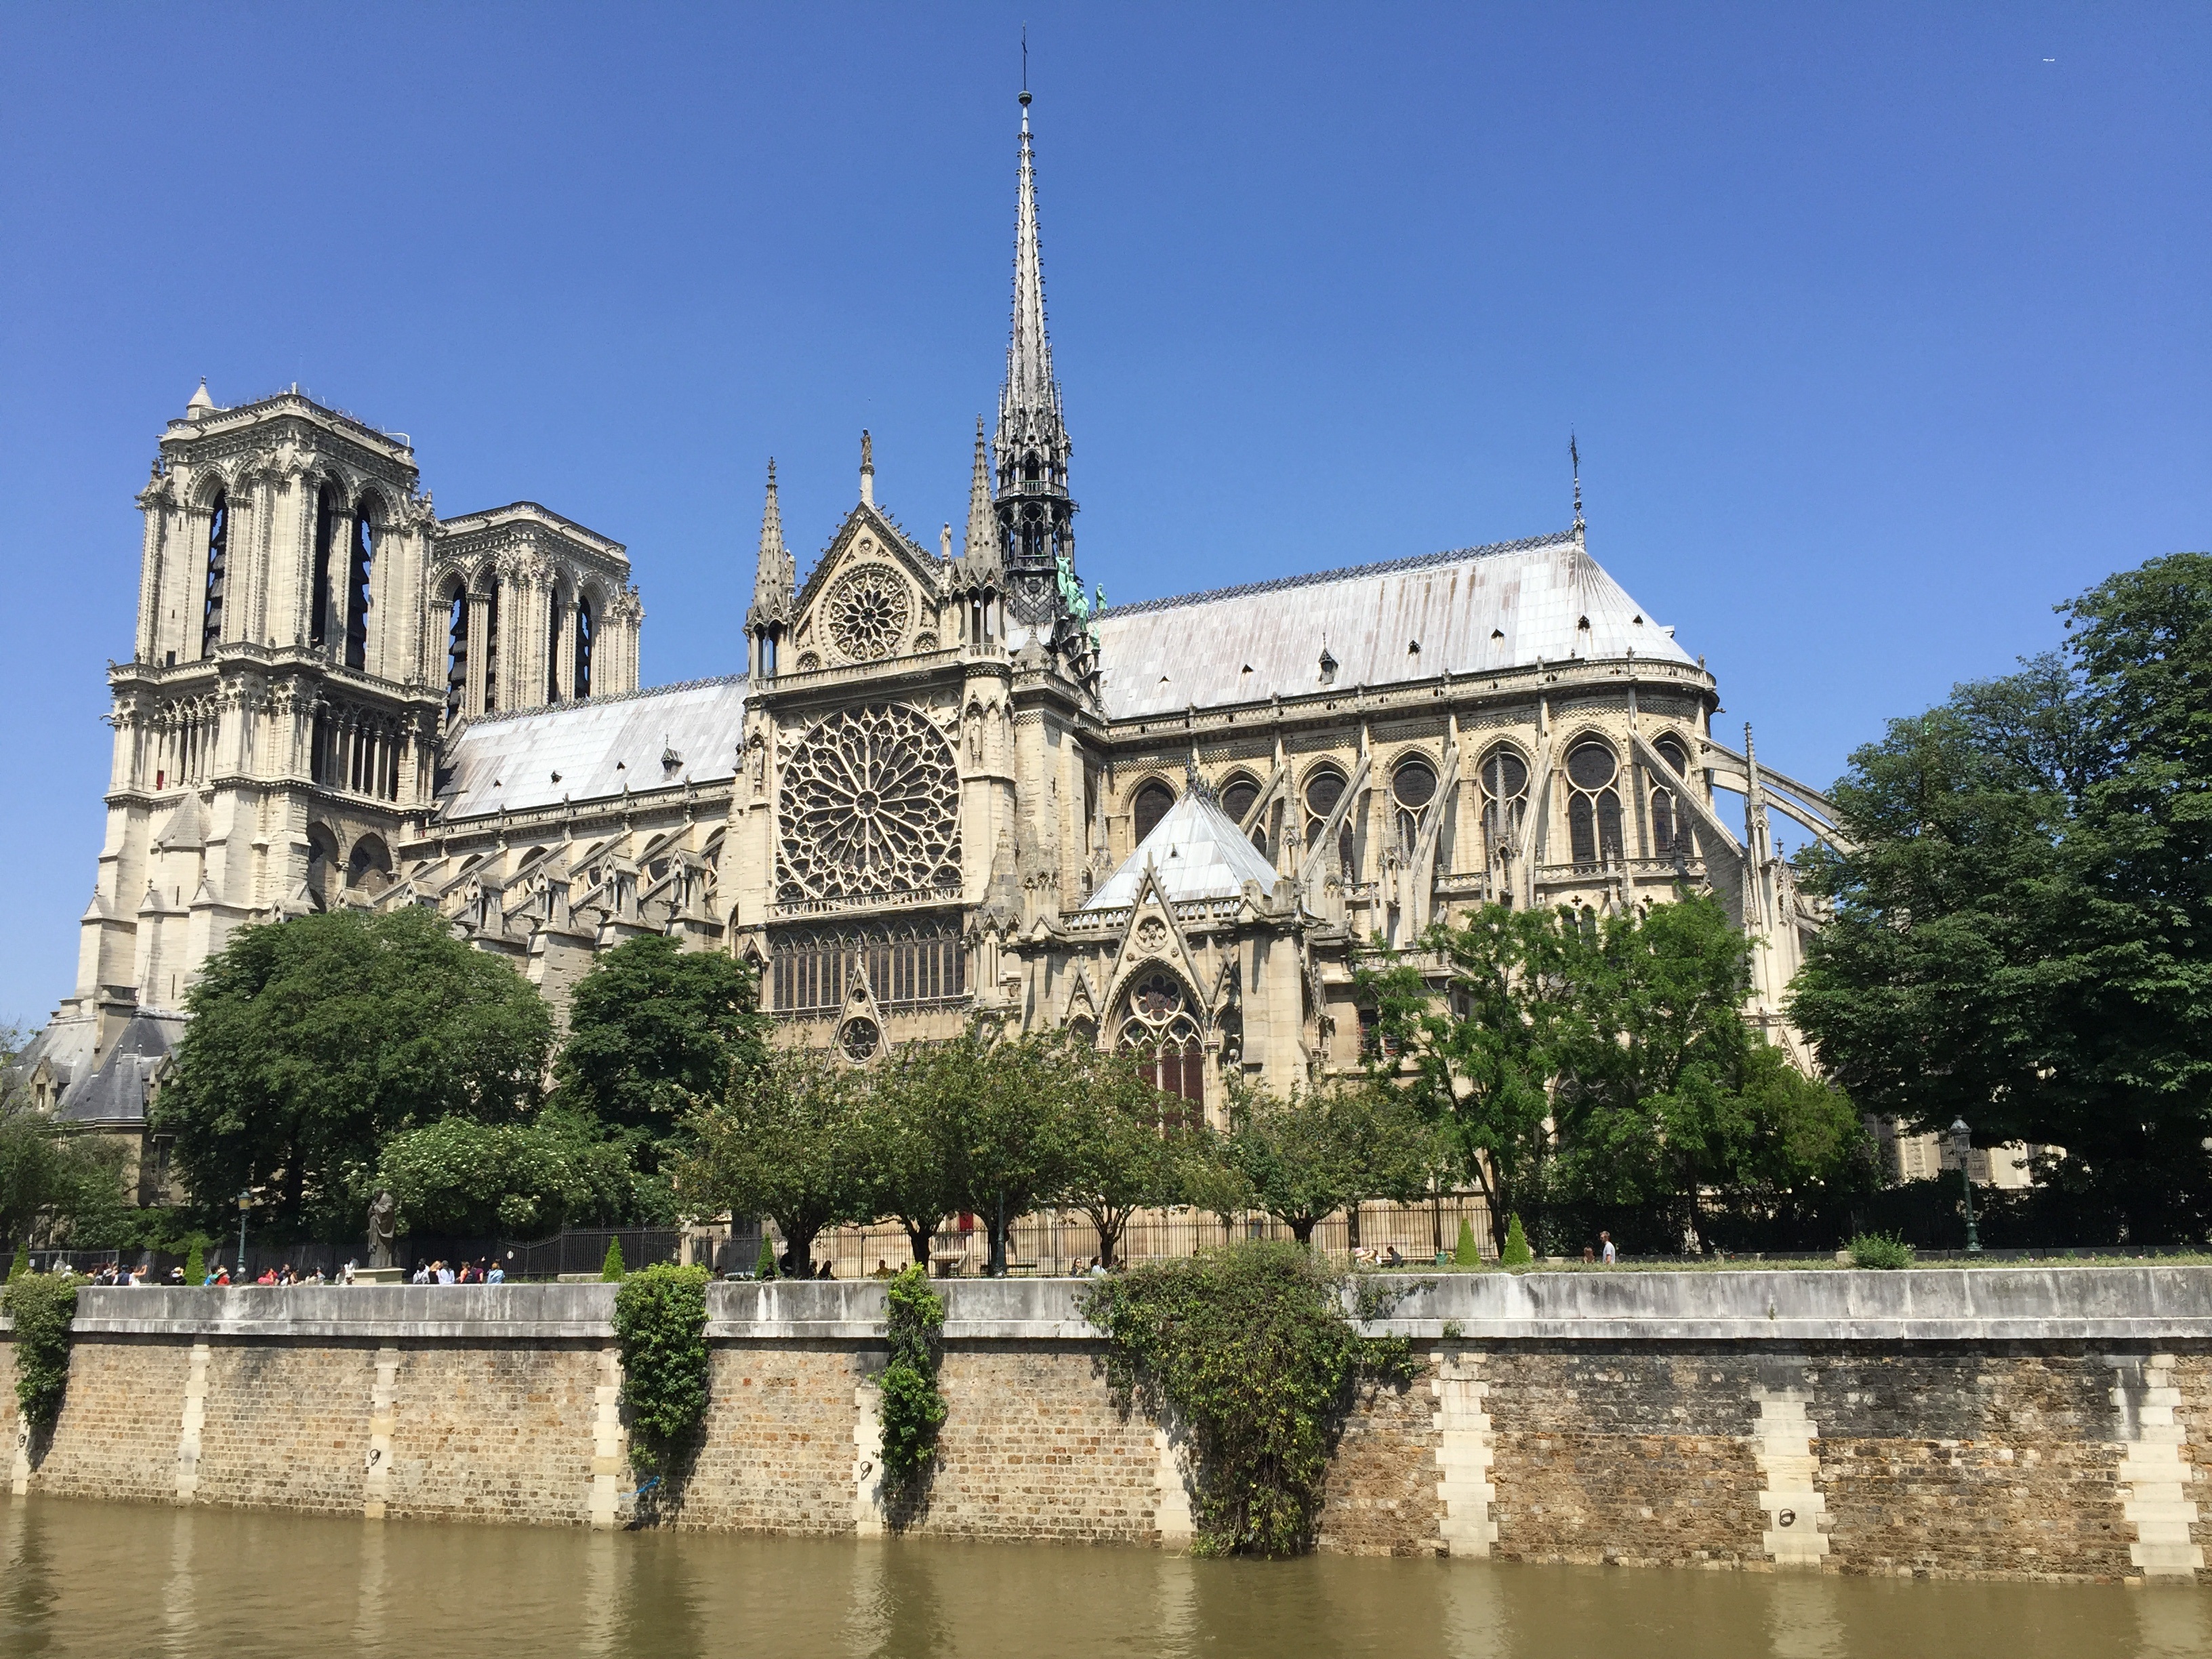
building, chateau, palace, paris, landmark, cathedral, gothic, place of worship, catholic, seine, monastery, estate, notre dame, tours, stately home, historic site, water castle